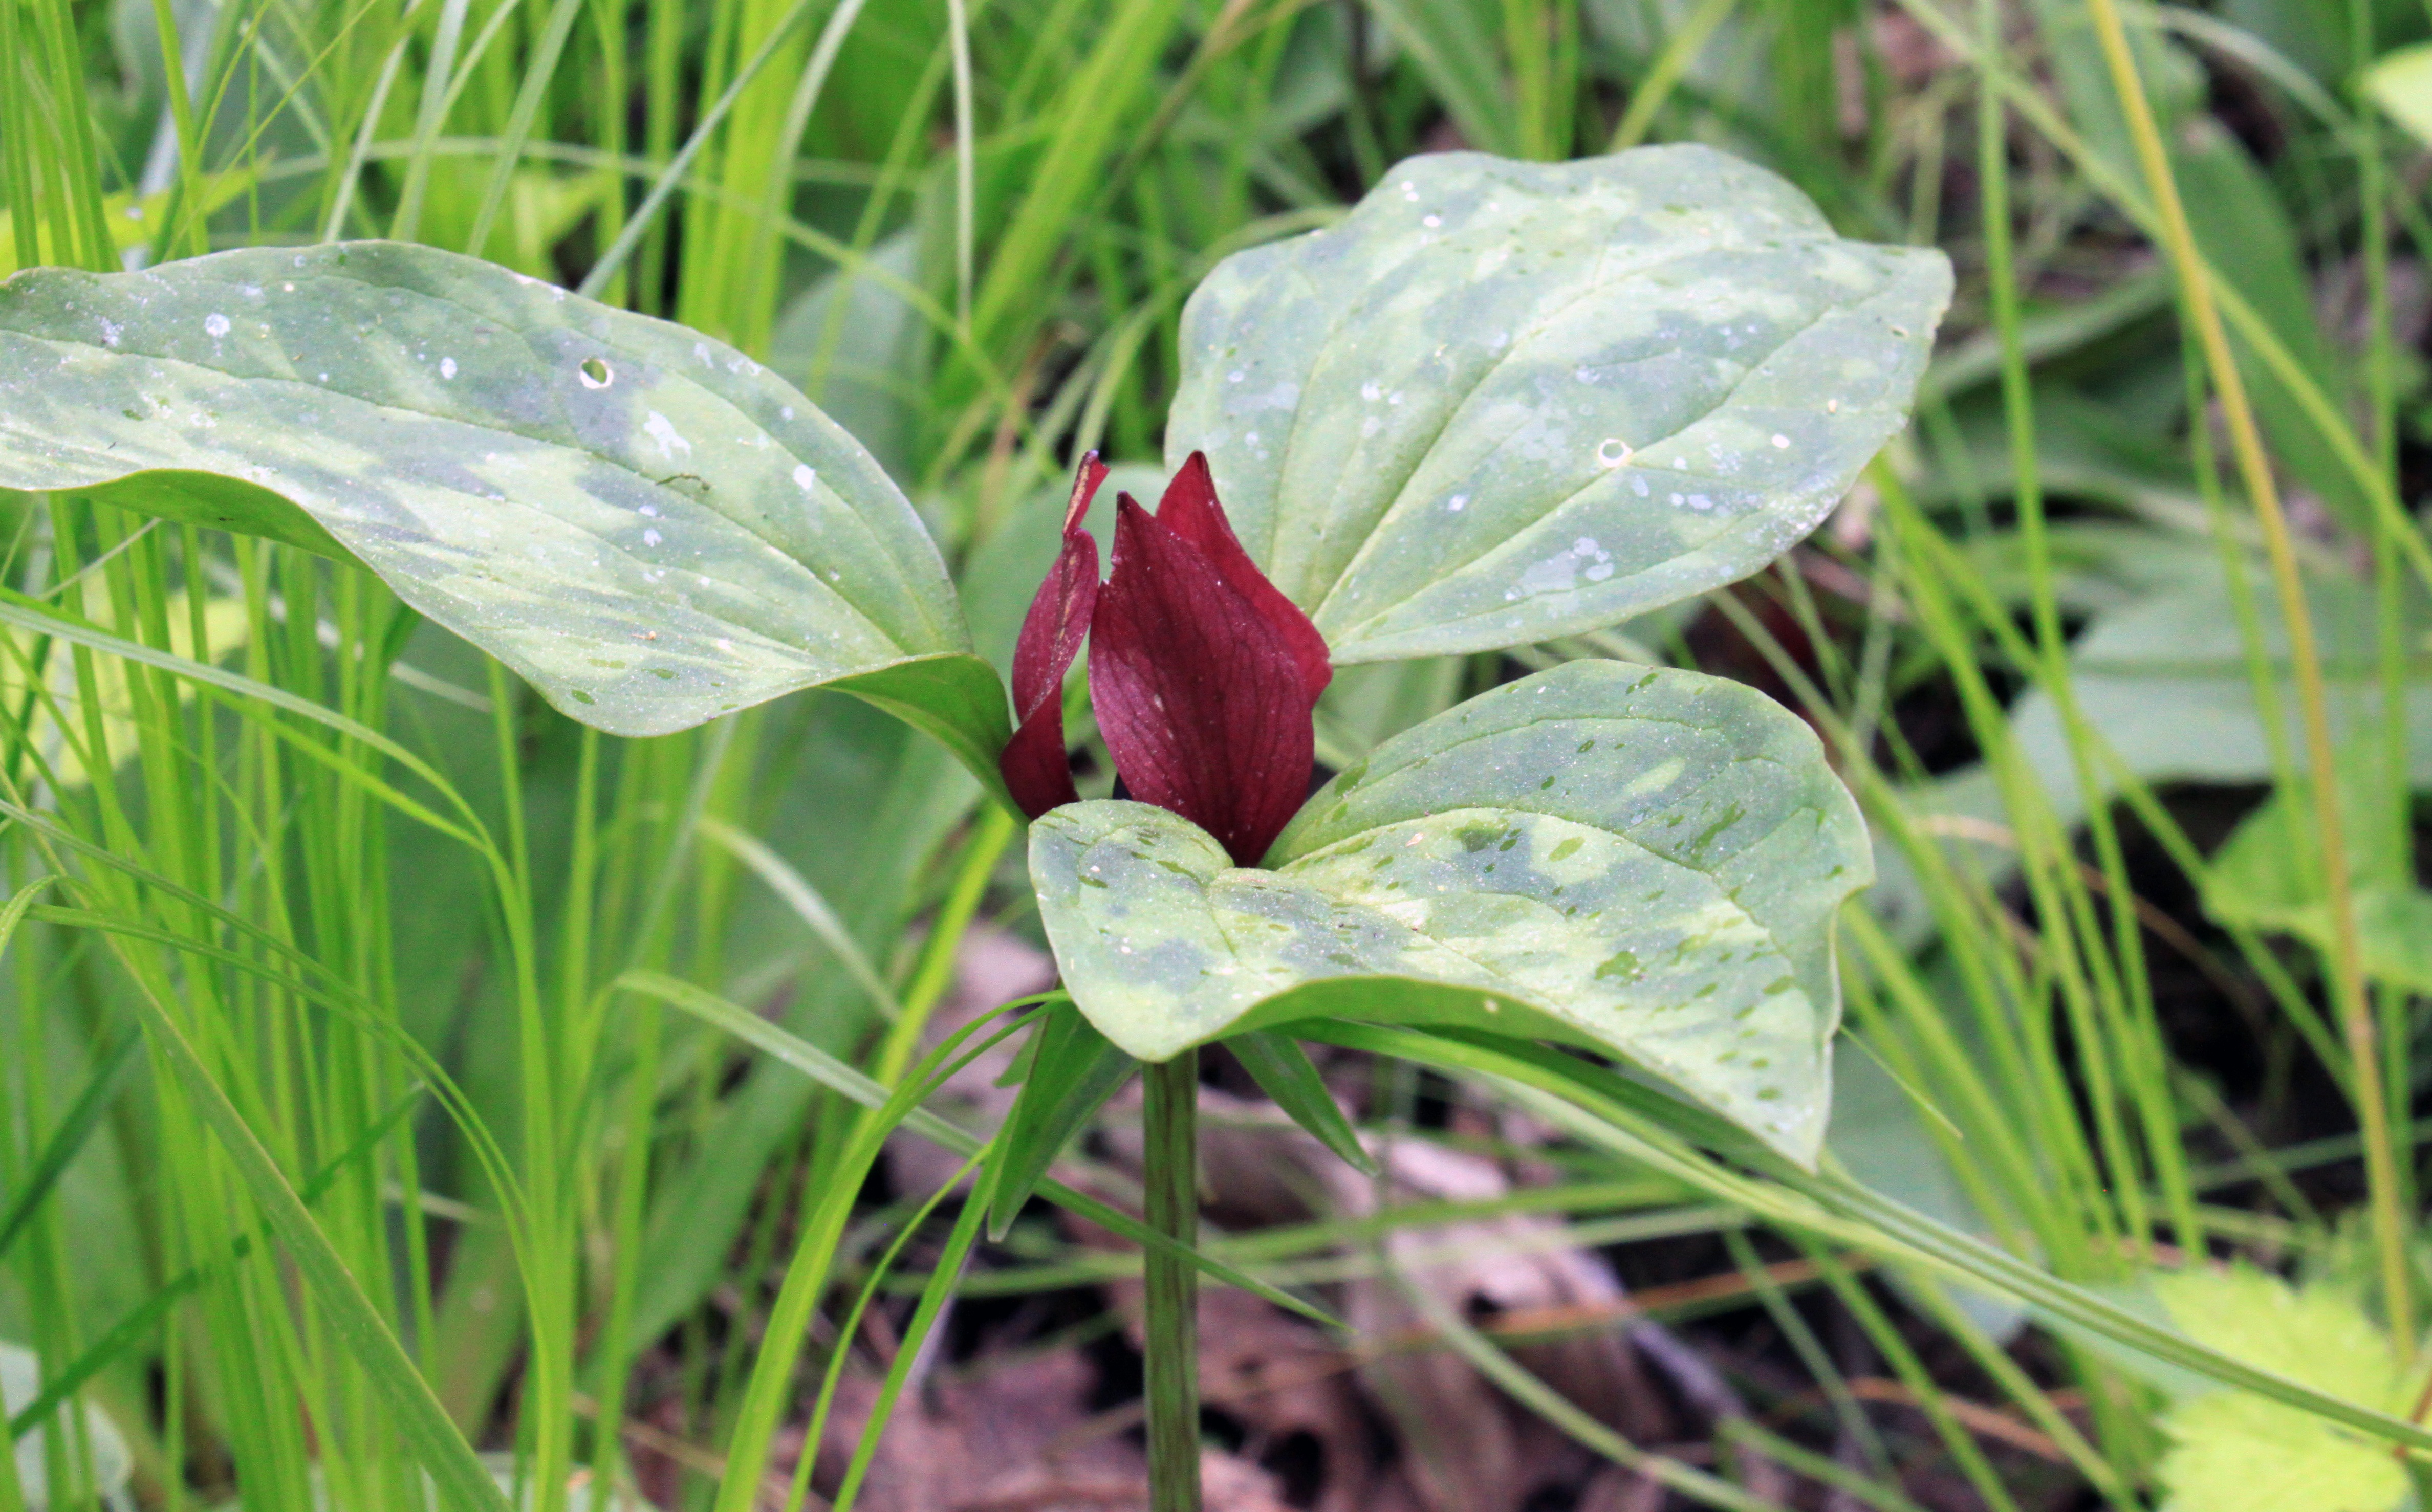
nature, grass, outdoor, blossom, plant, leaf, flower, bloom, wild, environment, food, spring, green, red, produce, vegetable, biology, park, usa, botany, flora, perennial, wildflower, flowers, close up, leaves, native, woods, illinois, single, trillium, ohio, horizontal, detail, rare, specimen, arum, stamens, nobody, flowering plant, anthers, reservation, red trillium, erectum, botany veins, one delicate, petal plants, grass family, land plant